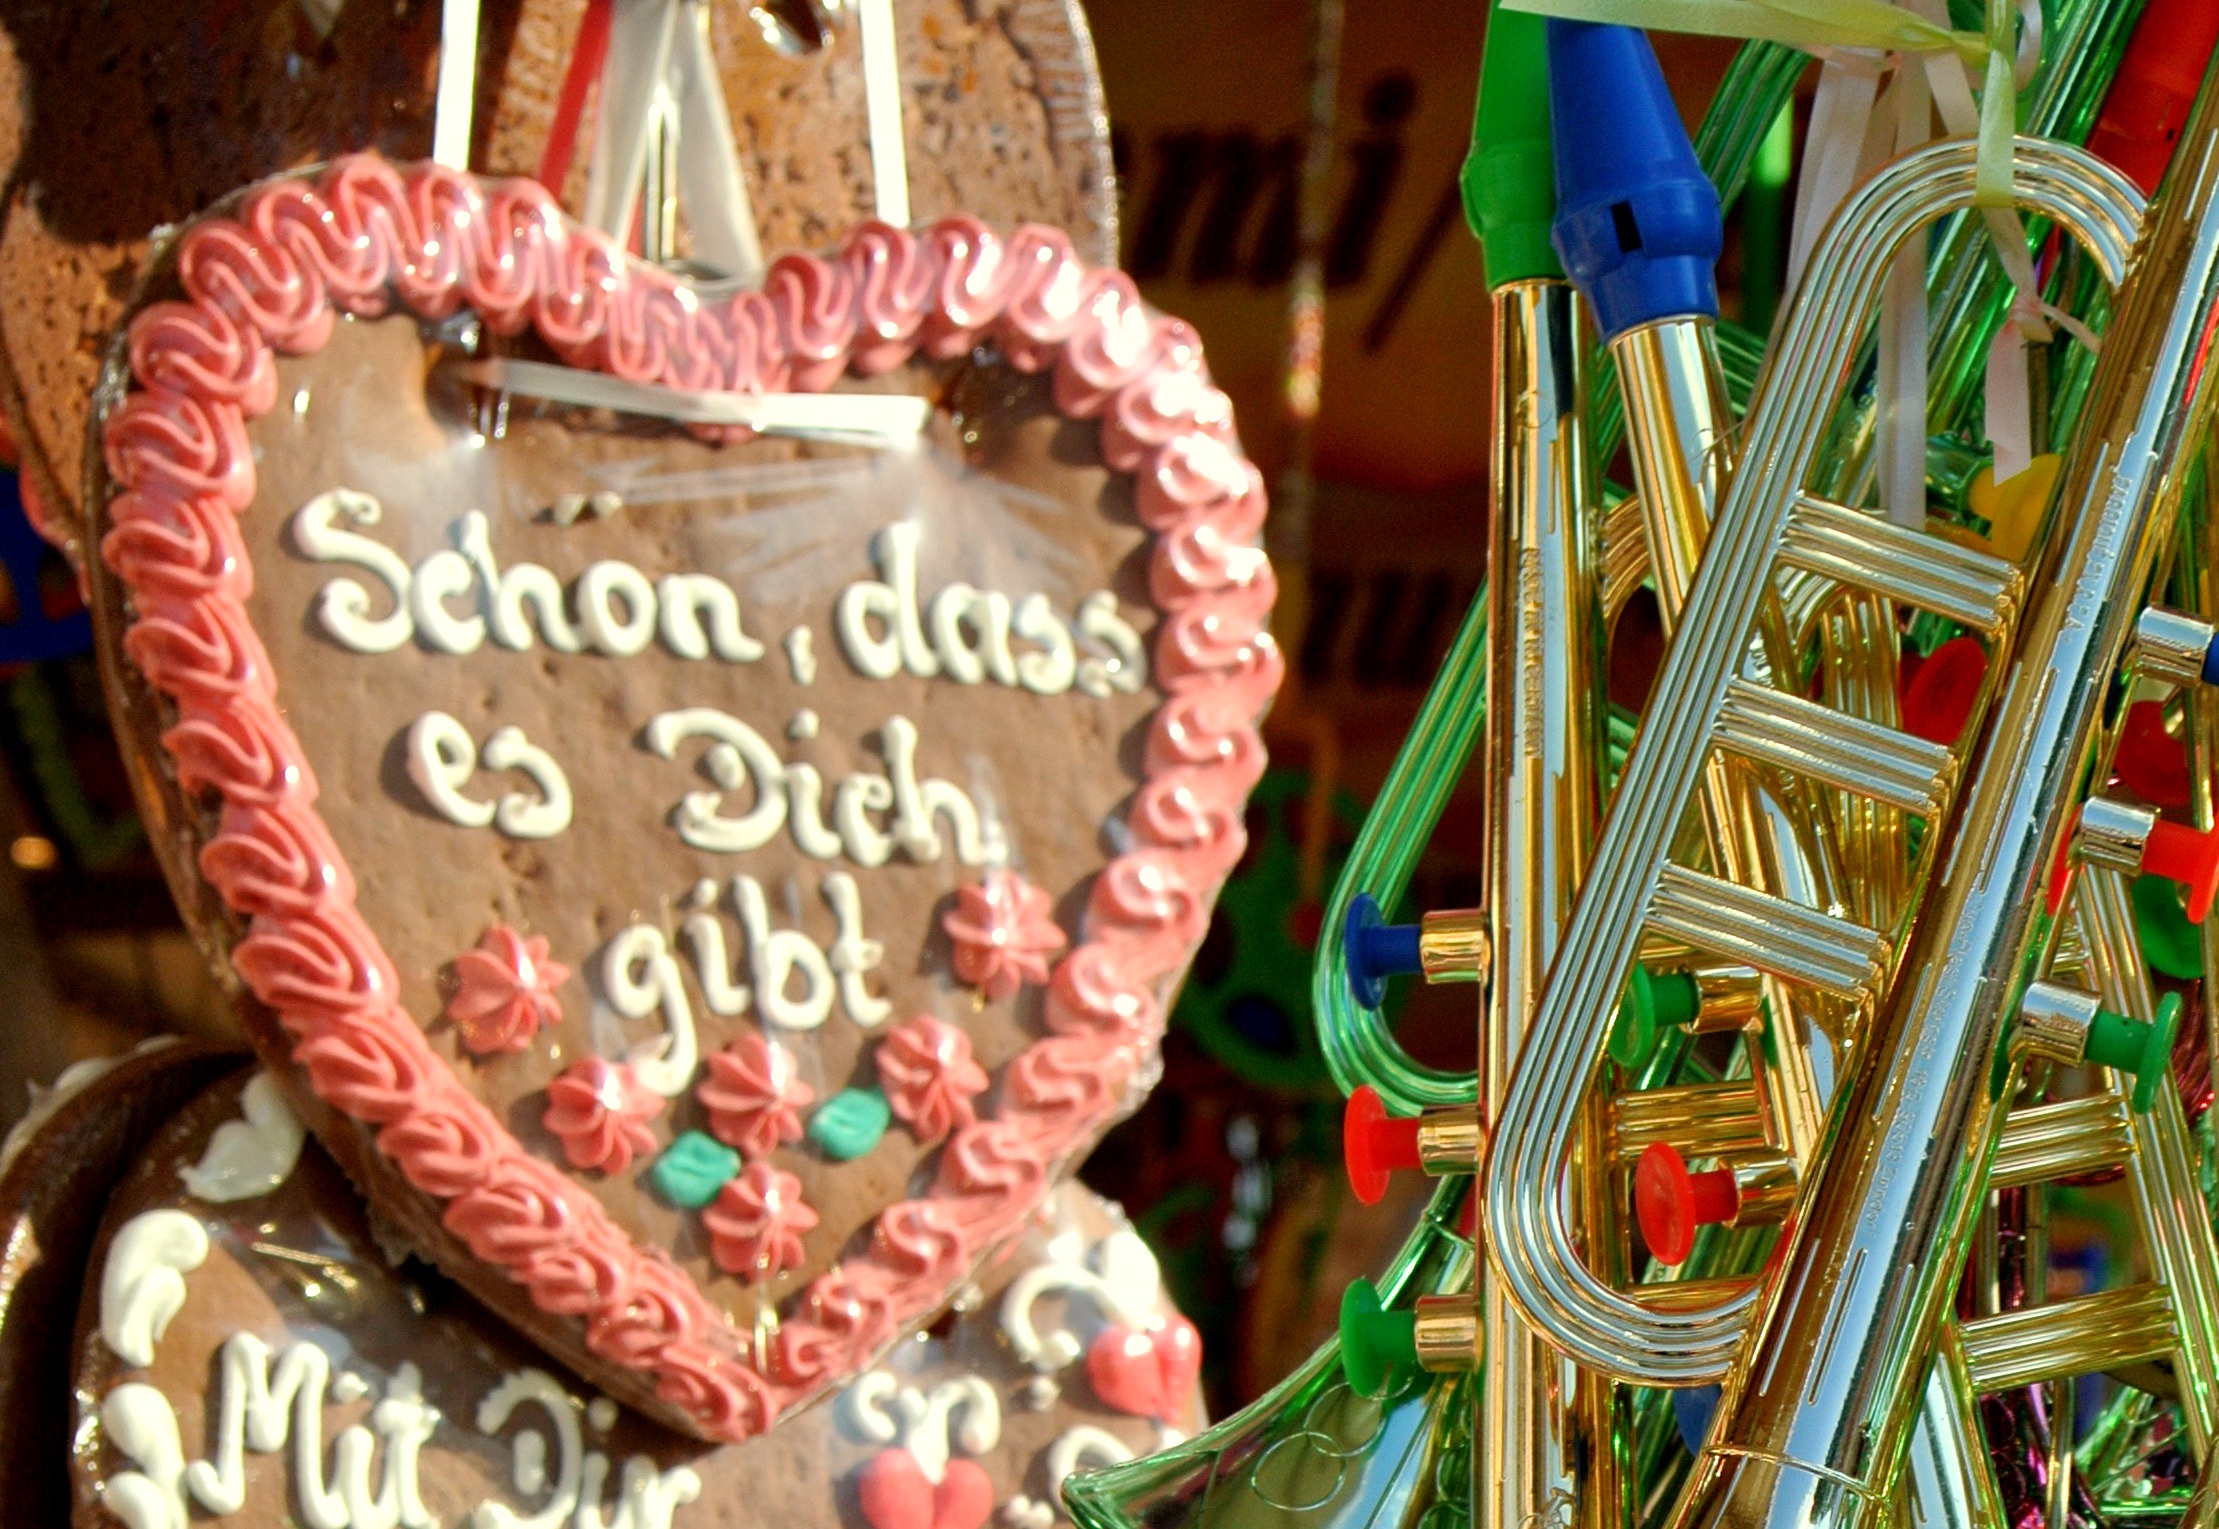
sweet, heart, gift, amusement park, holiday, colorful, frosting, christmas, delicious, festival, joy, fair, give, sweetness, gingerbread, desire, year market, sugar font, gingerbread heart, amusement ride